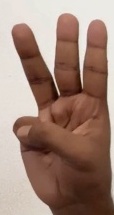
ASL sign: W